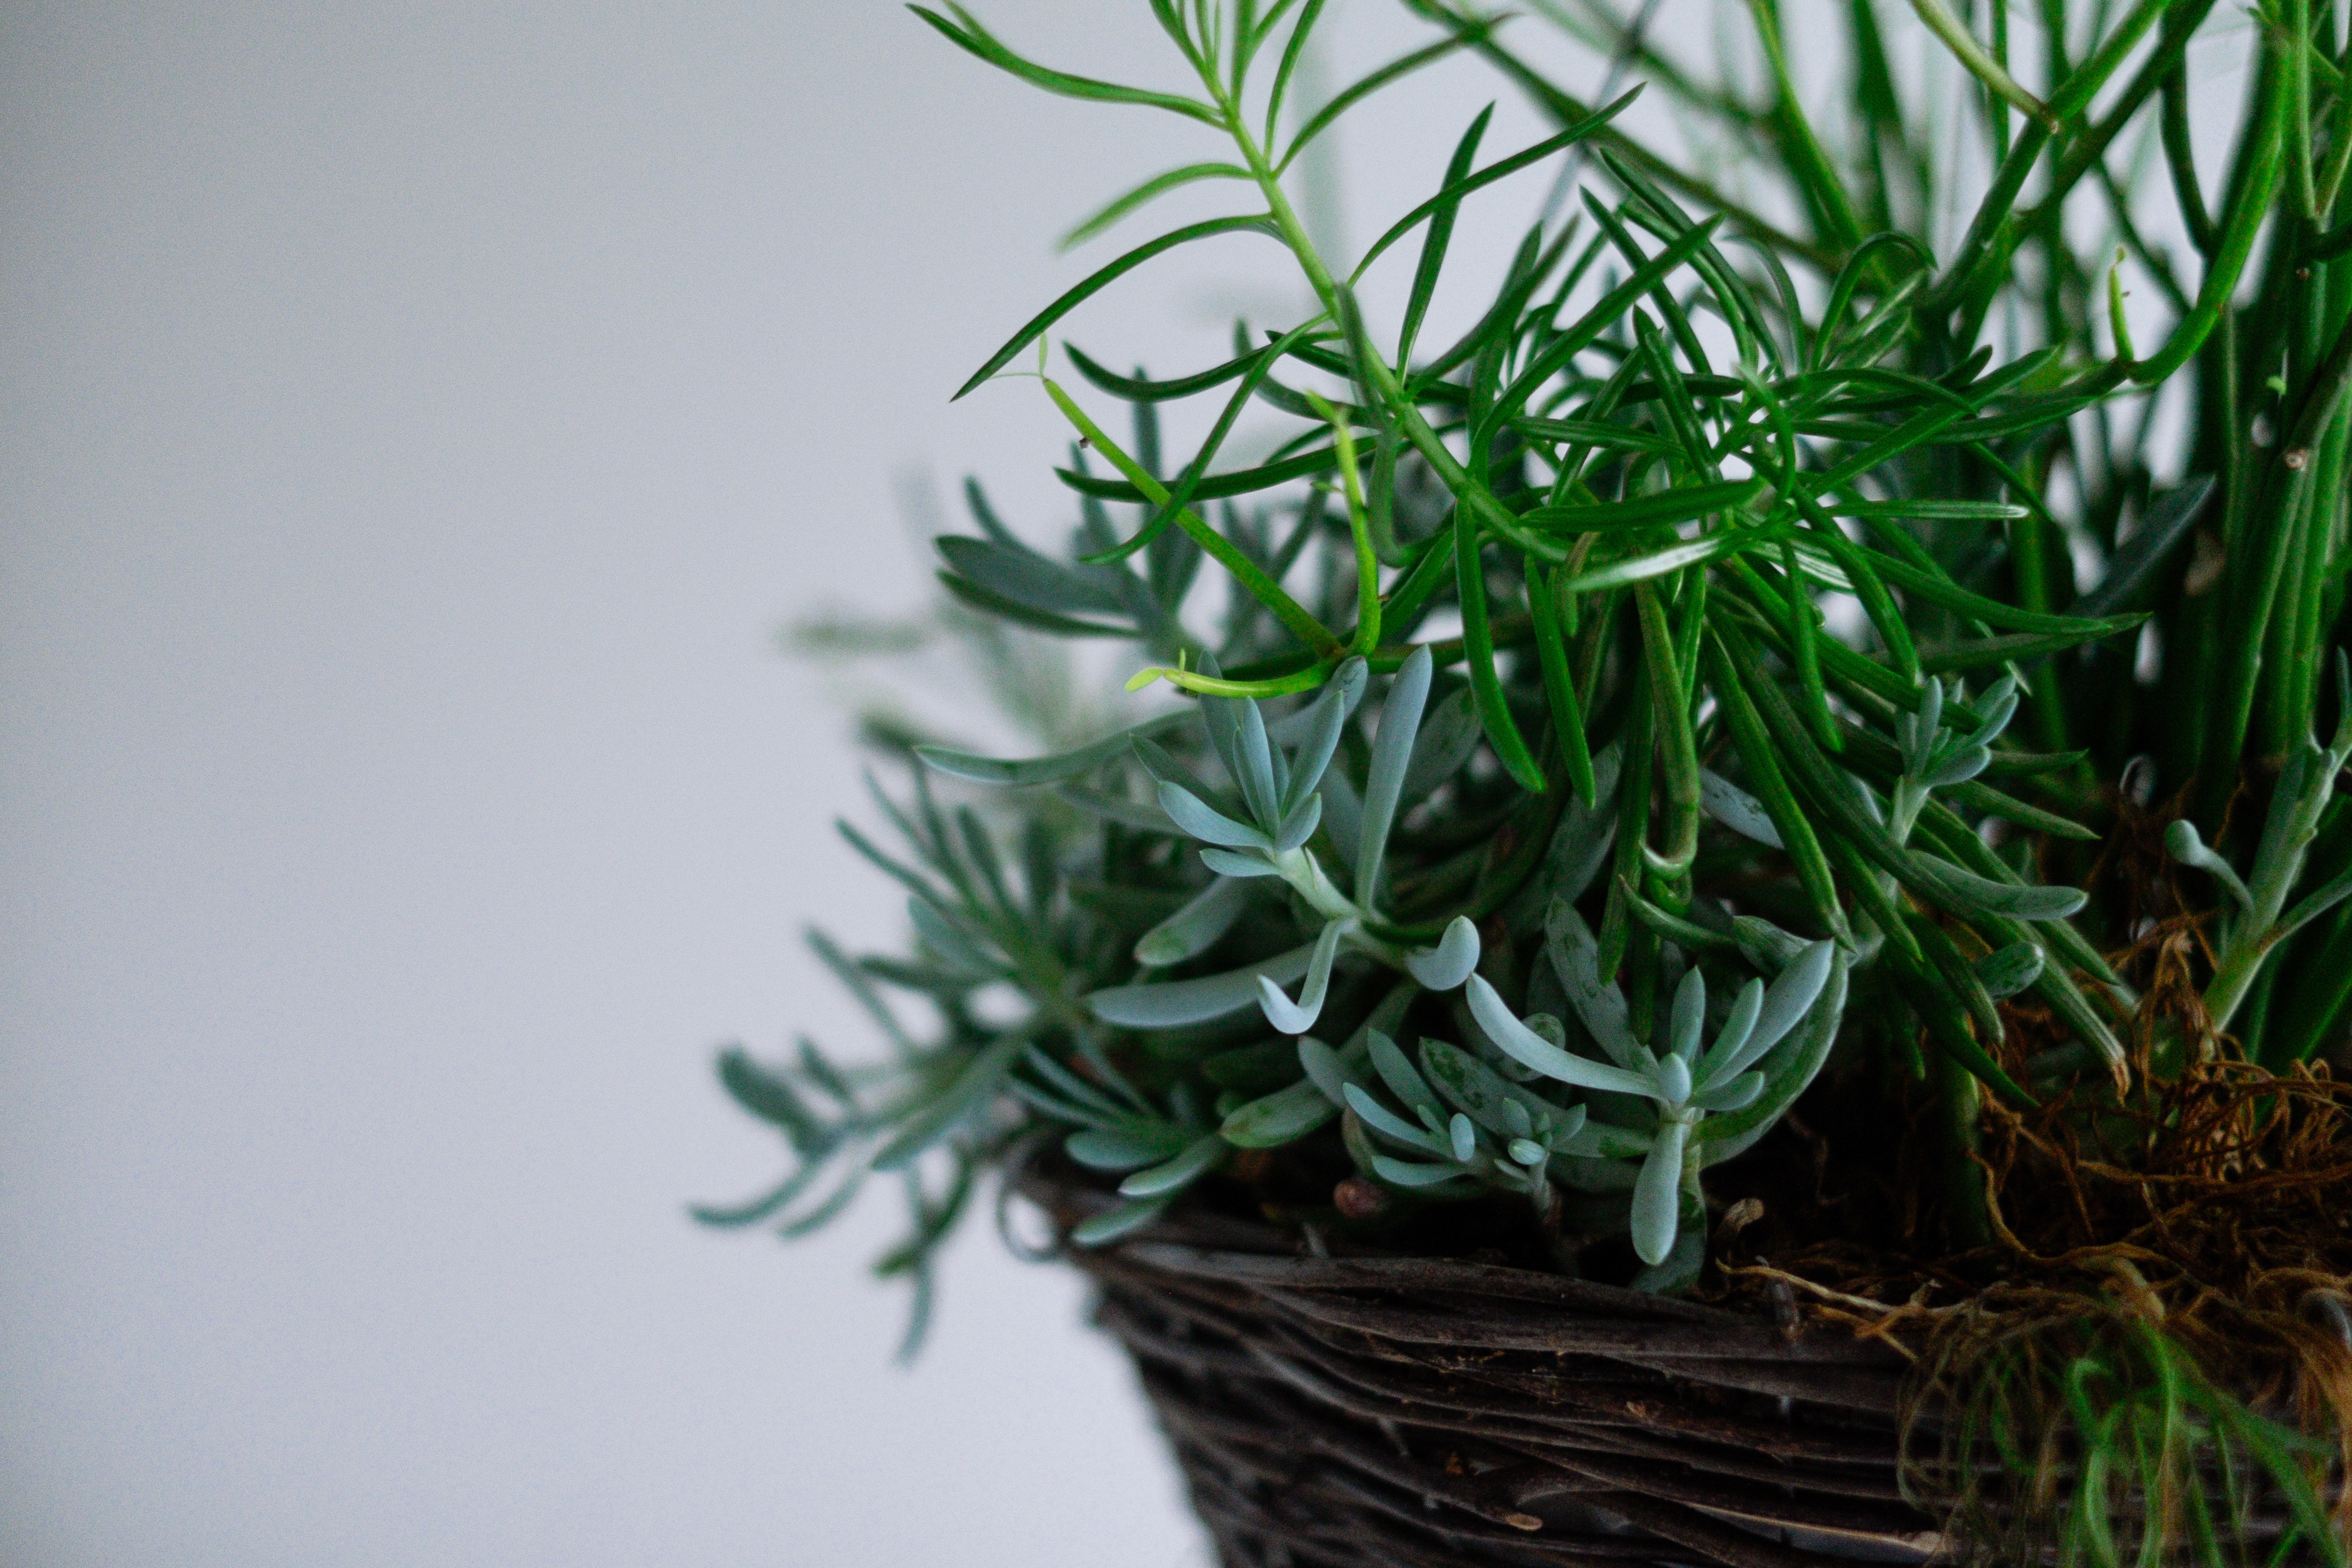
grass, branch, plant, leaf, flower, green, herb, produce, botany, succulent, basket, flora, houseplant, shrub, rosemary, flowering plant, grass family, land plant, fines herbes